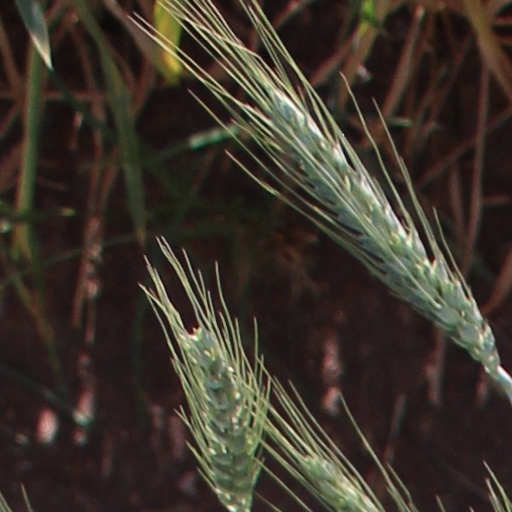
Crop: wheat